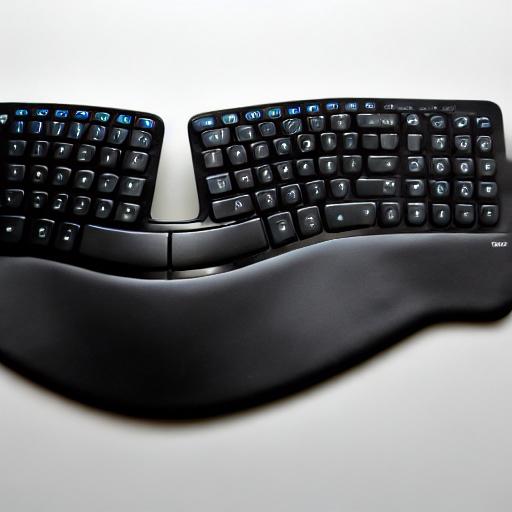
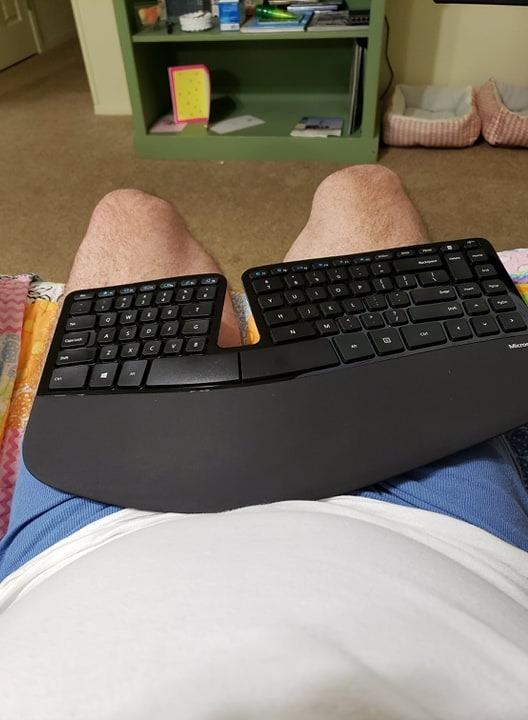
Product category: keyboard
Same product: no